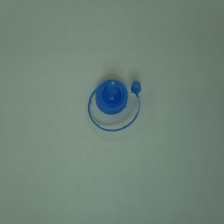
Color: blue
Cap type: tethered yorker cap